2018 Durham Region municipal elections

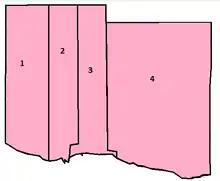
Map of Clarington's four wards

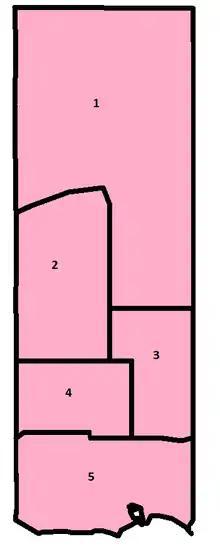
Map of Oshawa's five new wards

For the 2018 election, Oshawa re-adopted a ward based system. Voters in each ward elected one regional councillor and one city councillor.